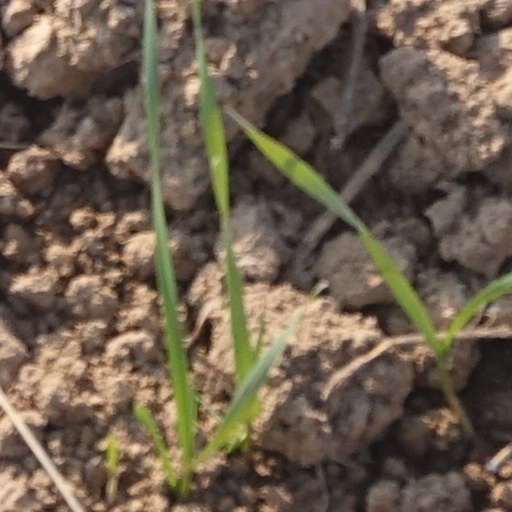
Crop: wheat